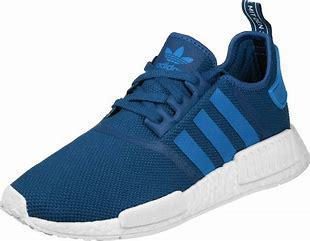
Brand: Adidas
Model: NMD R1